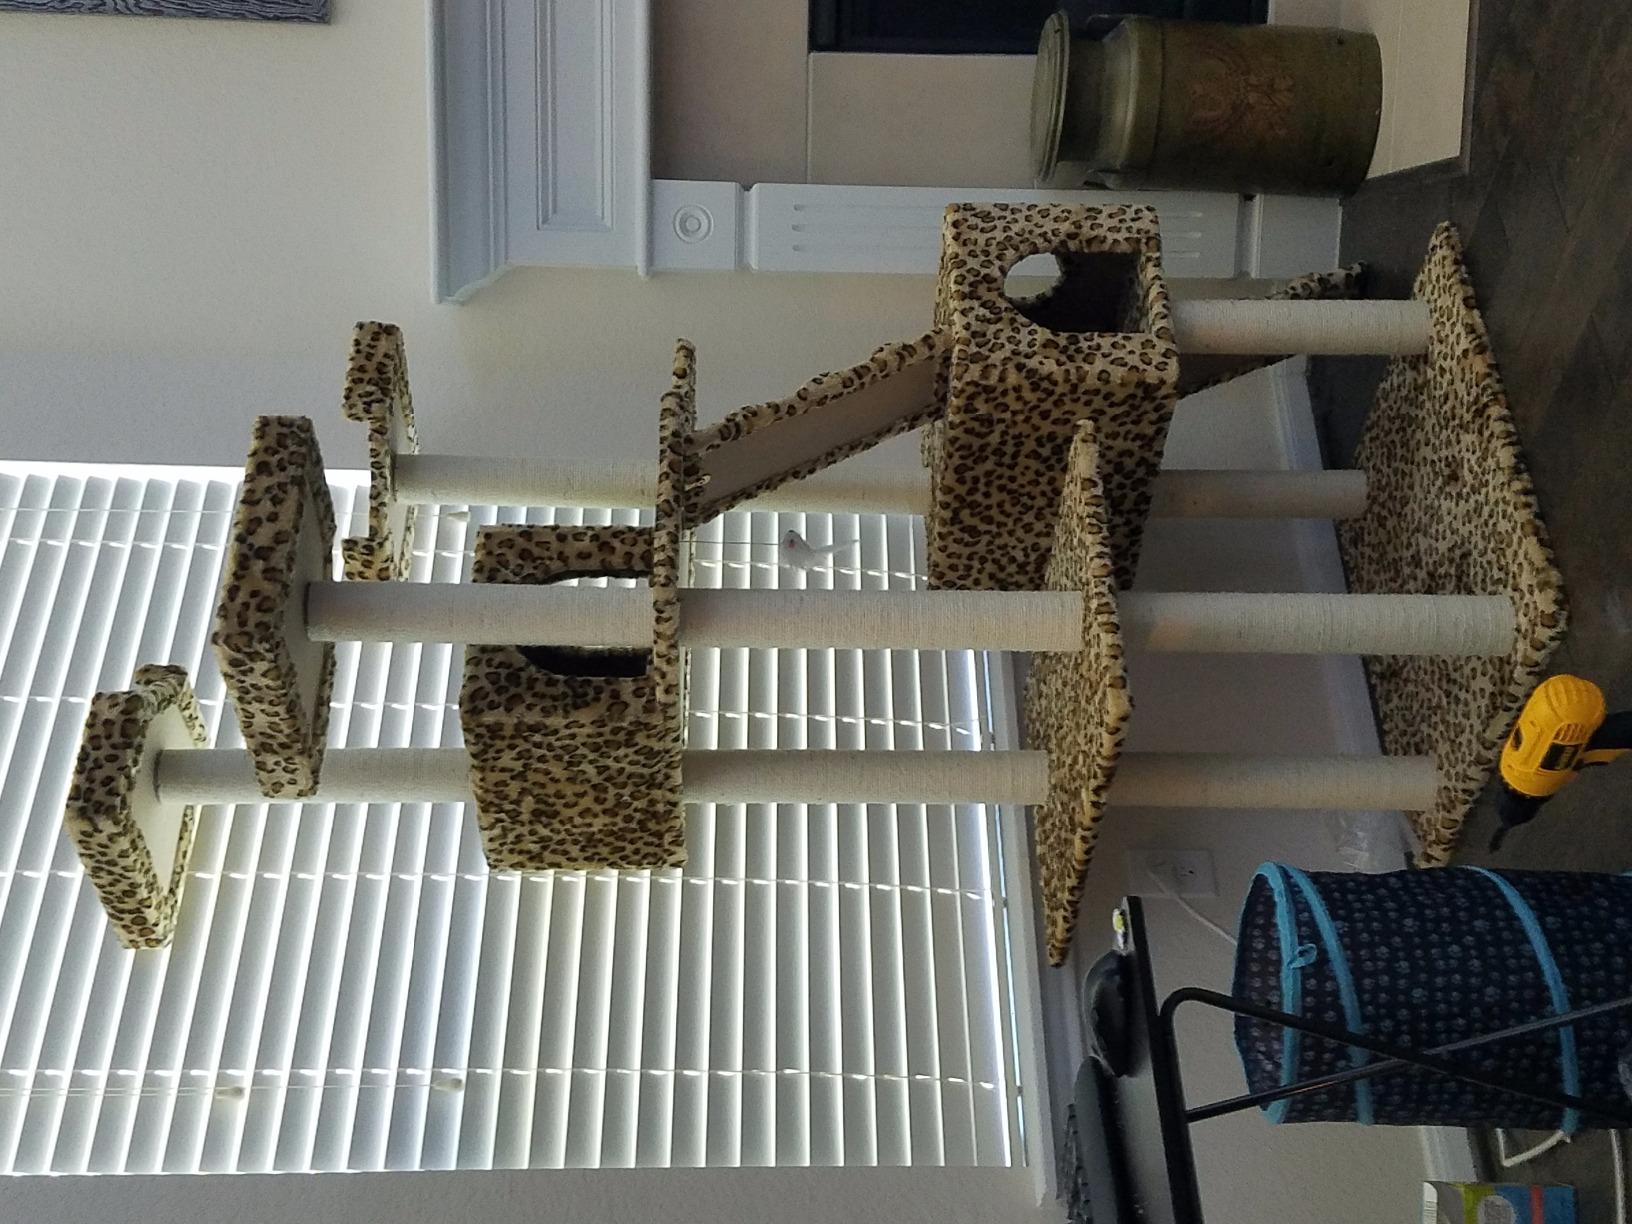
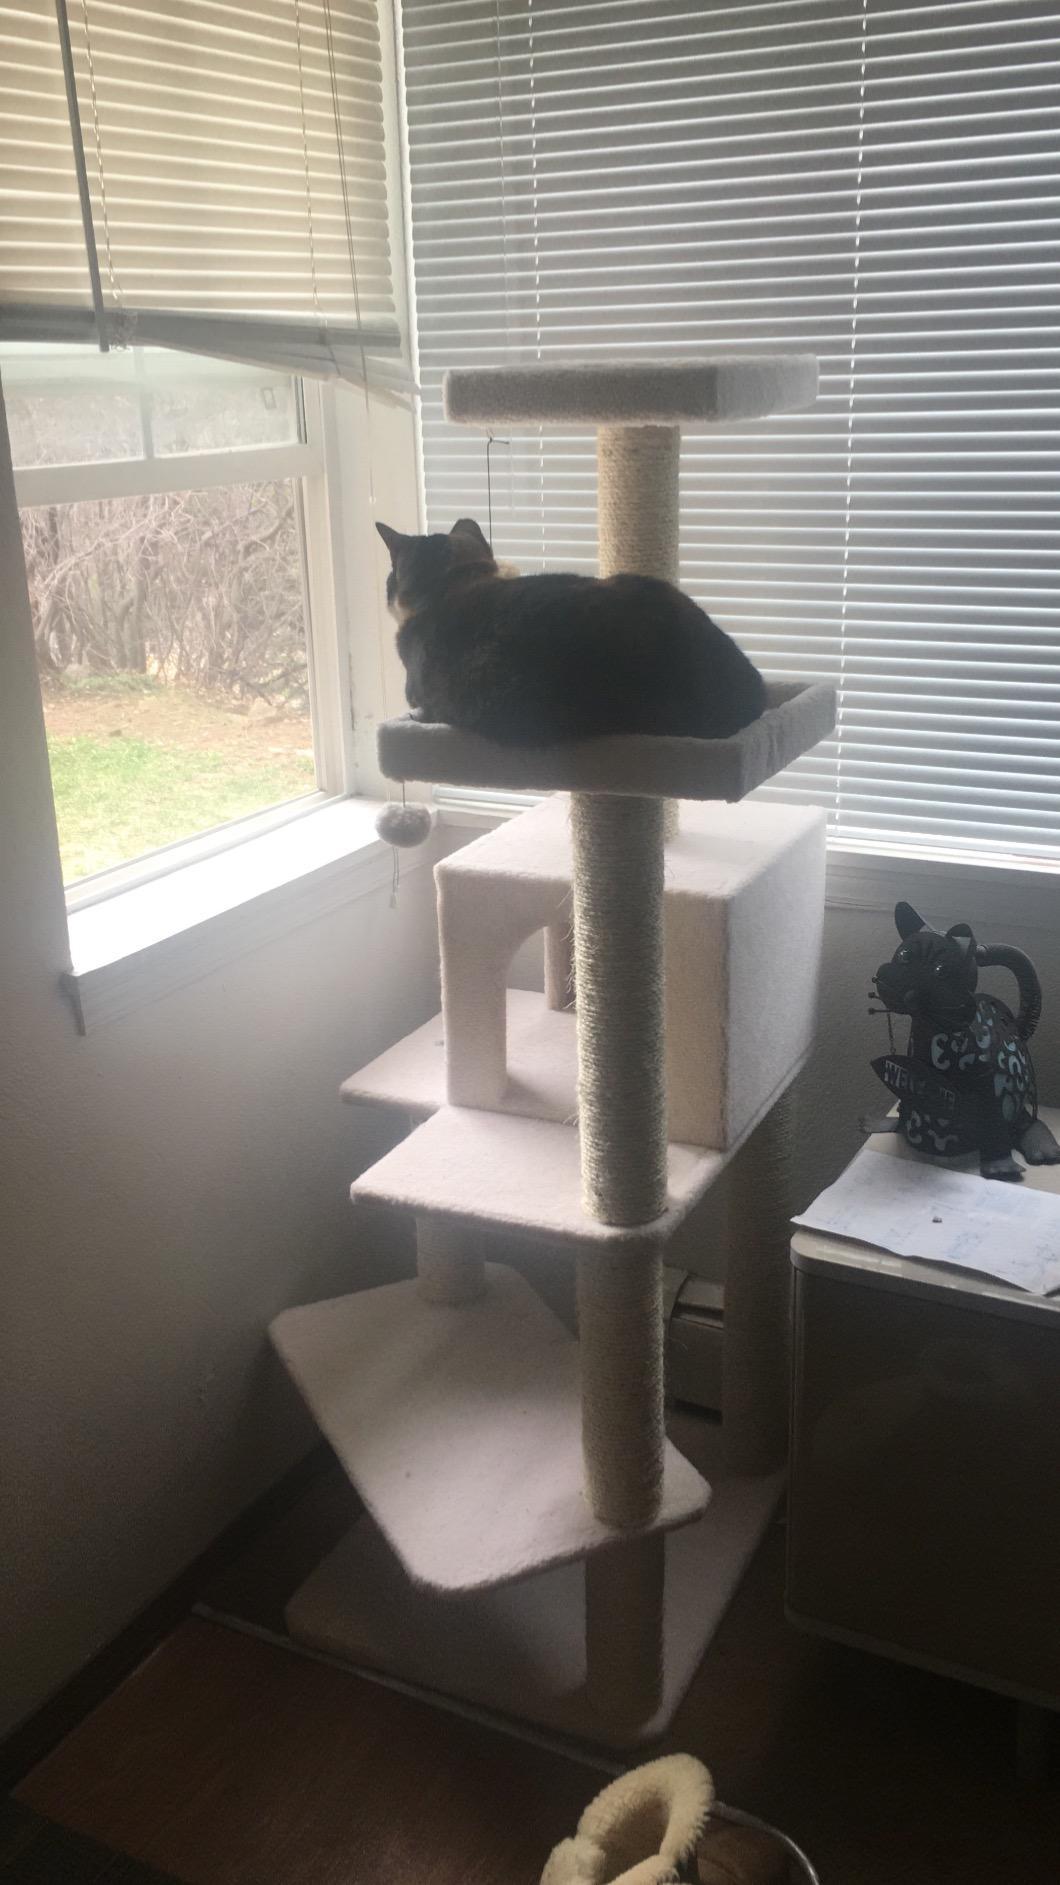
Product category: items_cat tree
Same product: no